Military recruit training

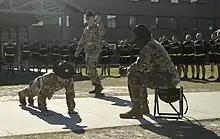
U.S. Army recruits being instructed

A large percentage of recruits drop out of training. For example, attrition among British infantry recruits has been found to be above 30% during the first 12 weeks. Reasons for this include dismissal for behavioural problems, poor performance, or injury, and furthermore, recruits who choose to leave if and when they have a legal right to do so. In the UK and U.S., recruits under the age of 20 are most likely to drop out in these ways.